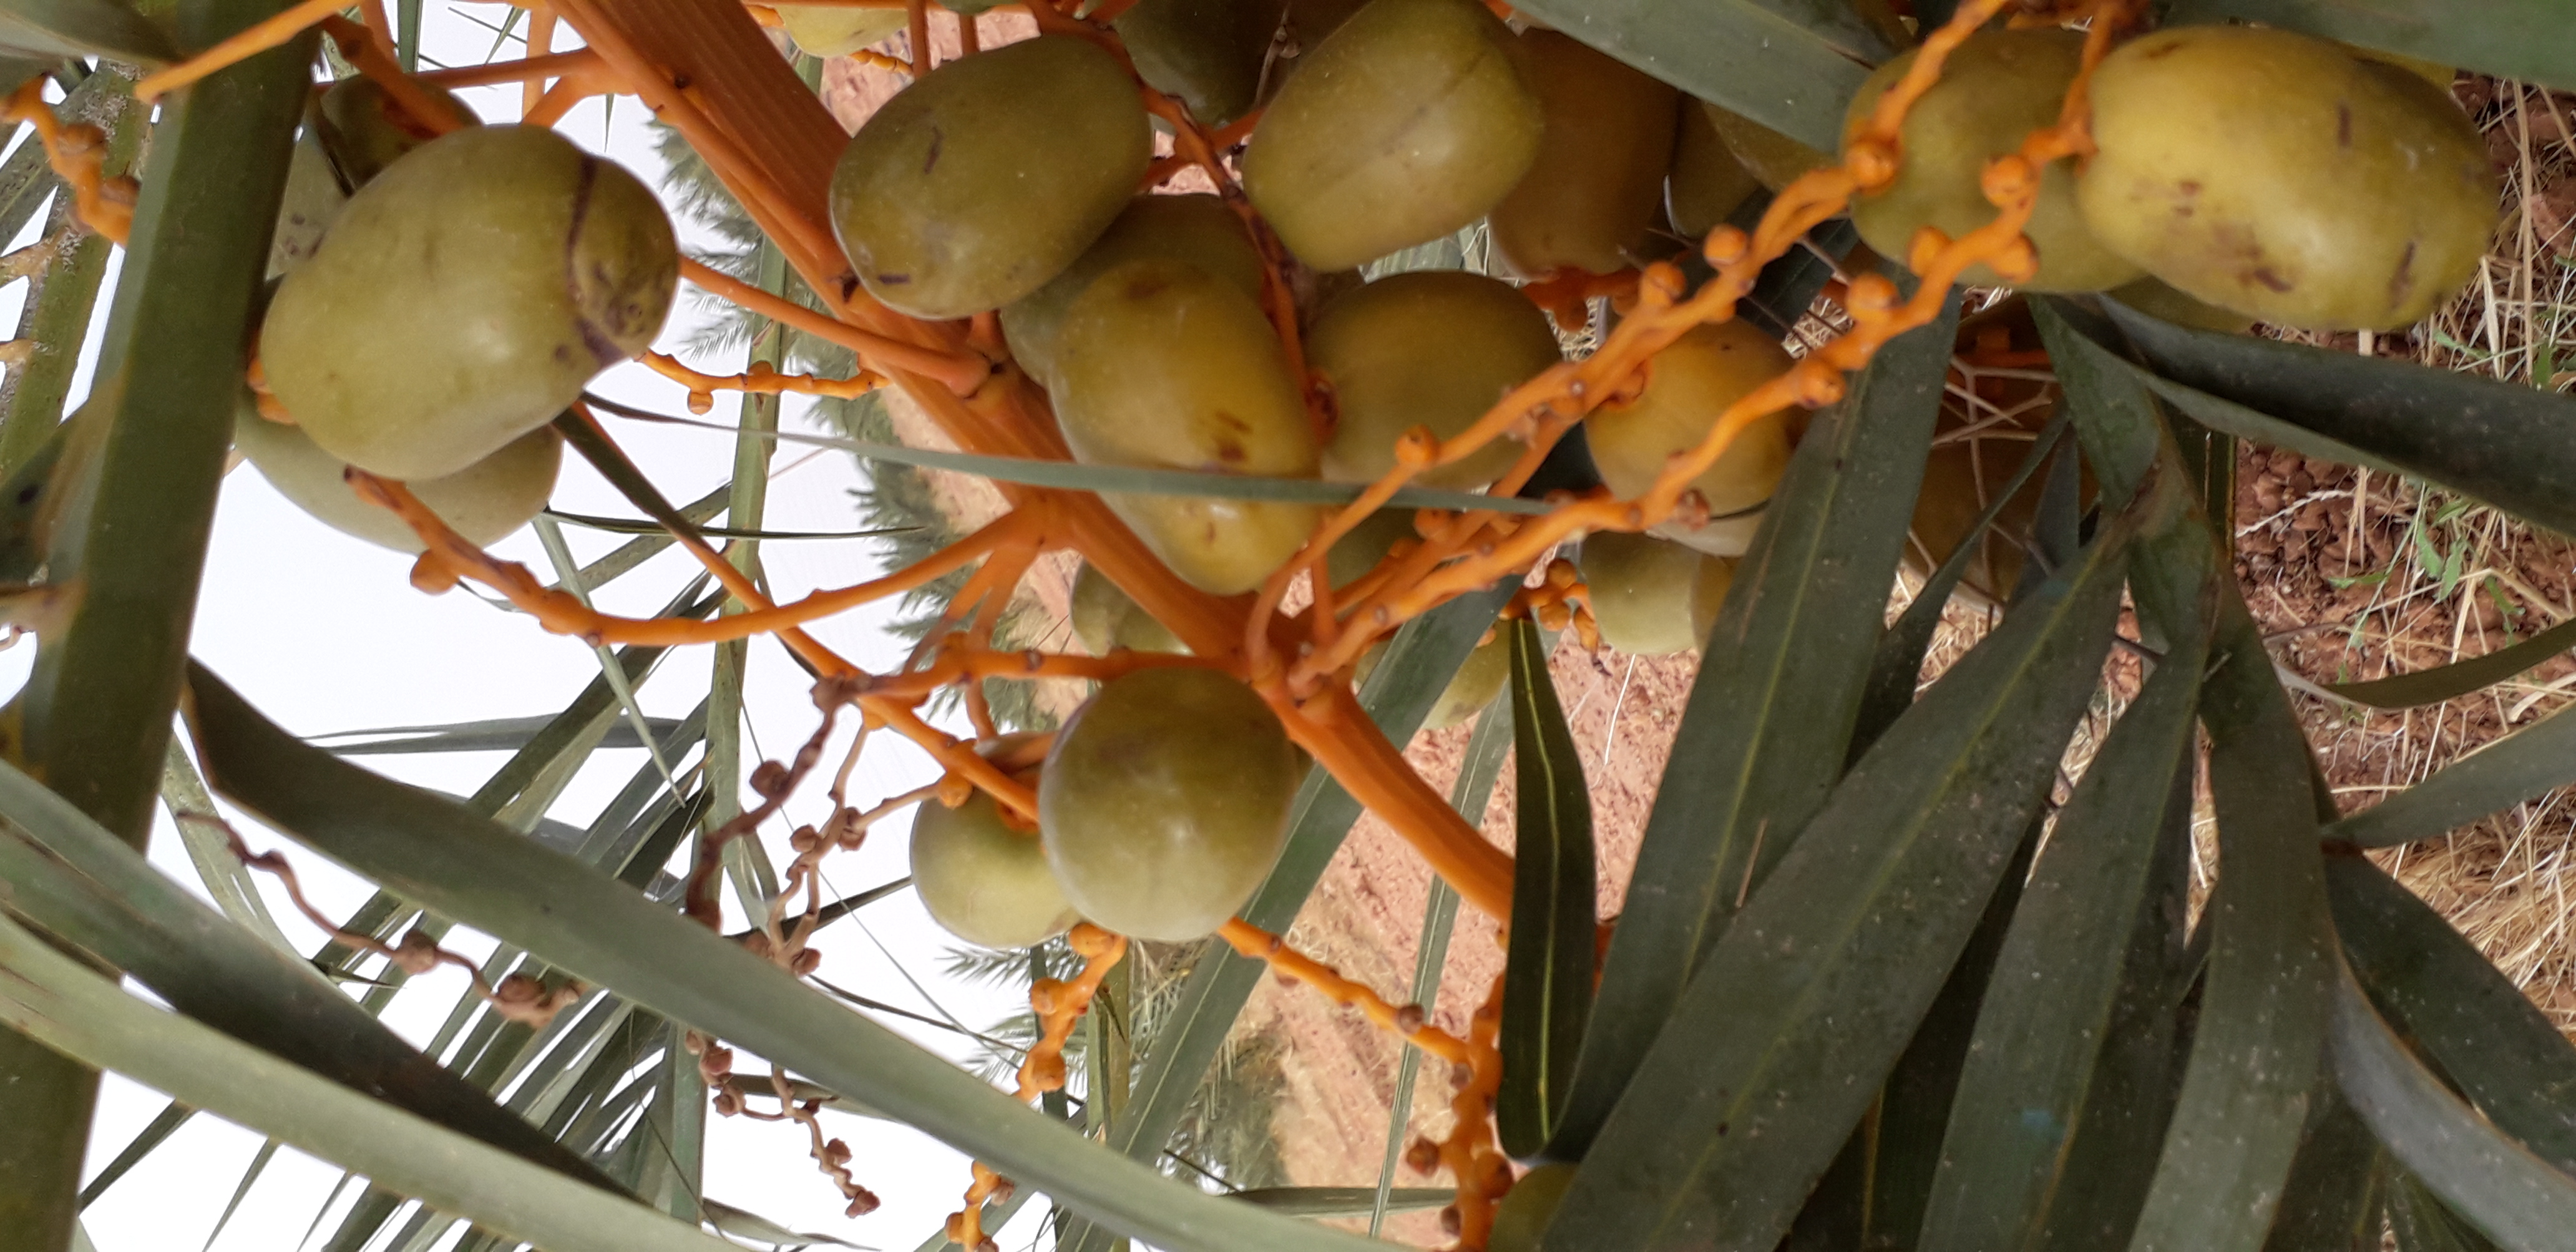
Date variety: Boufagous